Yosemite Valley Railroad

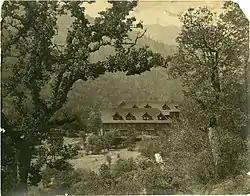
The Hotel Del Portal in 1909

The Yosemite Valley Railroad experienced a successful beginning, with its business picking up just two months after its first run. It signed mail and express contracts, and its freight revenue from mines and quarries began to increase. The Southern Pacific gave up on its competing route and began advertising connections with the Yosemite run.